Fearful Attack of the Flying Saucers

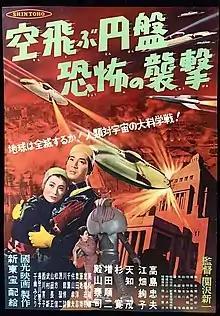
Theatrical release poster

is a 1956 independent Japanese "tokusatsu" science fiction film directed and written by Shinichi Sekizawa, with special effects and cinematography by Sadao Uemura. Produced by Kokumotsu Films and distributed by Shintoho, it is Sekizawa's sole directorial credit and stars Tadao Takashima, Junko Ebata, Taiji Tonoyama, Hiroshi Sugi, Shigeru Amachi, and Junji Masuda. In the film, a group of Japanese scientists deal with a sudden alien invasion by inventing a rocket in order to save the planet.